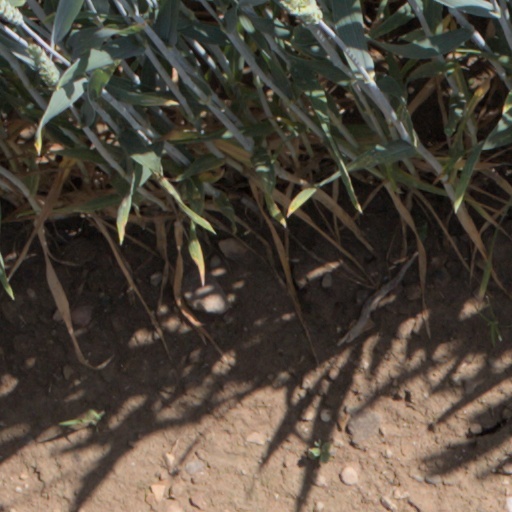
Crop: wheat